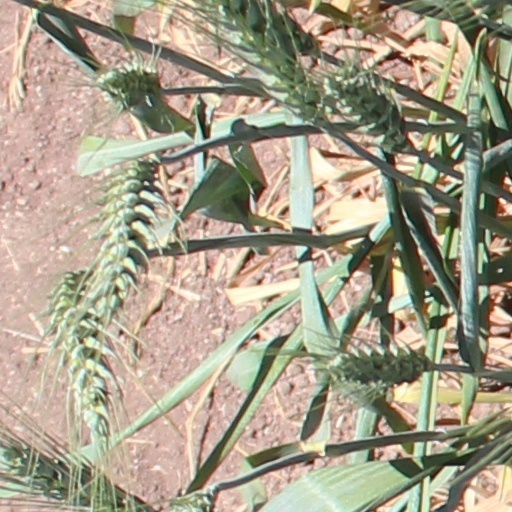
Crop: wheat